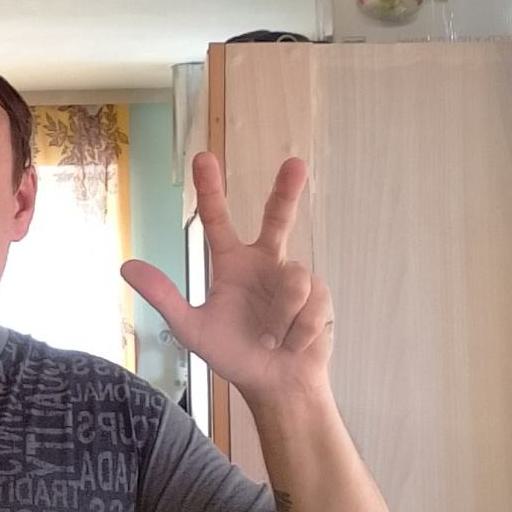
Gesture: three2